Project Gaia

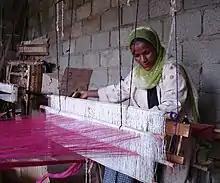
The Former Women Fuelwood Carriers Association (FWFCA) offers women an alternative to carrying fuelwood into Ethiopian cities. It was one of several instances in which, once relieved of firewood collection duties, women are able to work towards financial security. Instead of gathering firewood, women receive training on weaving and together produce scarves and other fabrics using looms. This offers women an alternative source of income.

Currently, Project Gaia is working with local commercial partners to begin a 10,000 stove pilot study.